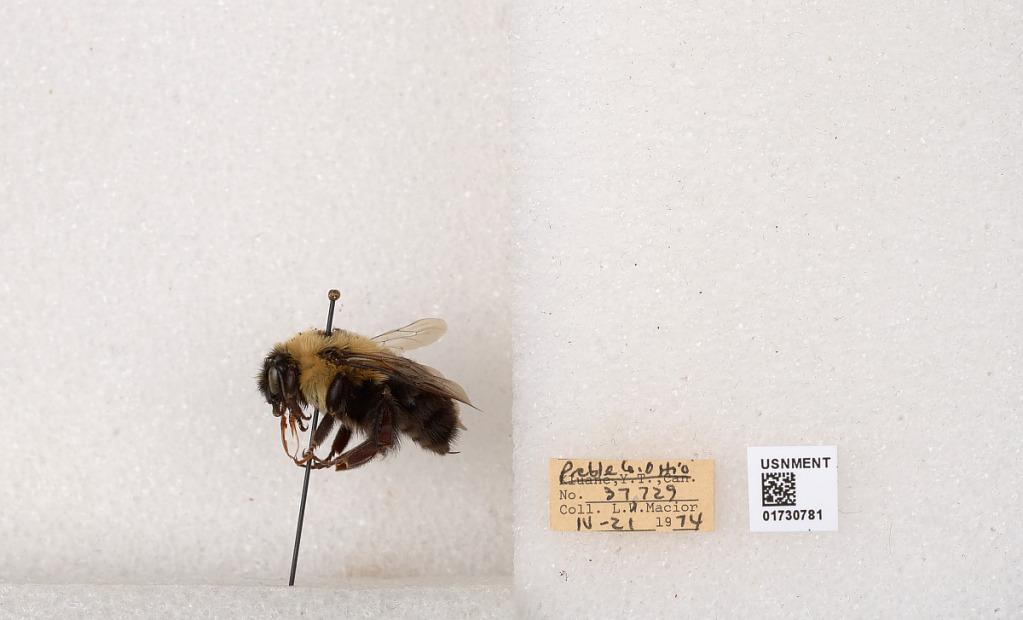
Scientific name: Bombus impatiens Cresson
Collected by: L. Macior
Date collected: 1974-4-21
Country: United States
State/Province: Ohio
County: Preble
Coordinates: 39.7416, -84.648